HSH Class T211.0

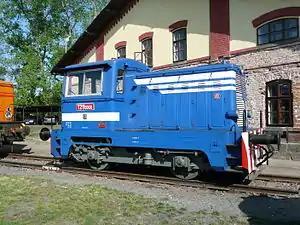
Similar shunter locomotive preserved in a museum in Jaroměř.

Class T211 was a series of diesel locomotive, used Hekurudha Shqiptare, the railway company of Albania. Some sources said 4 locomotives were delivered. However, only two locomotives were ever seen in Albania. The locomotives are almost identical to the T-211's delivered to ČSD.